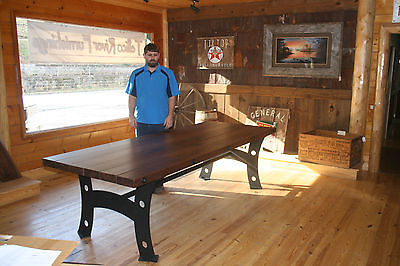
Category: table